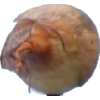
Label: onion